Killer activation receptor

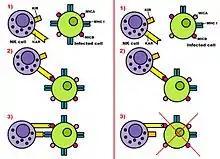
When a KAR binds to MICA and MICB molecules on the surface of an infected cell (or a tumor cell), a KIR examines the levels of MHC class I of this target cell. If the MHC class I levels are enough, killing of the cell doesn't proceed (left), but if they aren't, the killing signal proceeds and the cell is eliminated (right).

Killer Activation Receptors (KARs) are activating receptors expressed on the plasma membrane (cell membrane) of Natural Killer cells (NK cells). These KARs are essential in order for NK cells to regulate and induce human immune responses through activating signals. Our immune system works with our NK cells to target pathogens and invaders like bacteria, cancer cells, and infectious cells. Killer Inhibitory Receptors (abbreviated as KIRs in this text) are responsible for sending the inhibitory signals to NK cells. These KIRs counterbalance activating signals from KARs by sending competitive inhibitory signals. This occurs so that there is regulation of the NK cells functions on host cells or transformed cells. These receptors have a broad binding specificity that are able to send different signals. It is the balance between these competing signals that determines if the cytotoxic activity of the NK cell and apoptosis of the distressed cell occurs. Natural Cytotoxicity Receptors (NCRs) and NKG2D are the two important KARs that are expressed on NK cells that recognize stress-induced ligands and aid in marking them for destruction.